Tyseley TMD

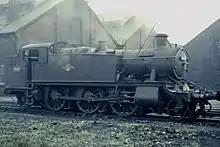
GWR 5101 Class 4155 at Tyseley MPD in 1964

Post nationalisation in 1948, locomotive numbers rose till by the mid-1950s there were 100 engines allocated, a mix of former GWR, LMS and new BR standard classes. In 1957 Diesel Multiple Units were introduced by the Western Region of British Railways, which covered the Birmingham area suburban and local services. A new DMU depot was developed on the extreme west of the site beyond the Factory.